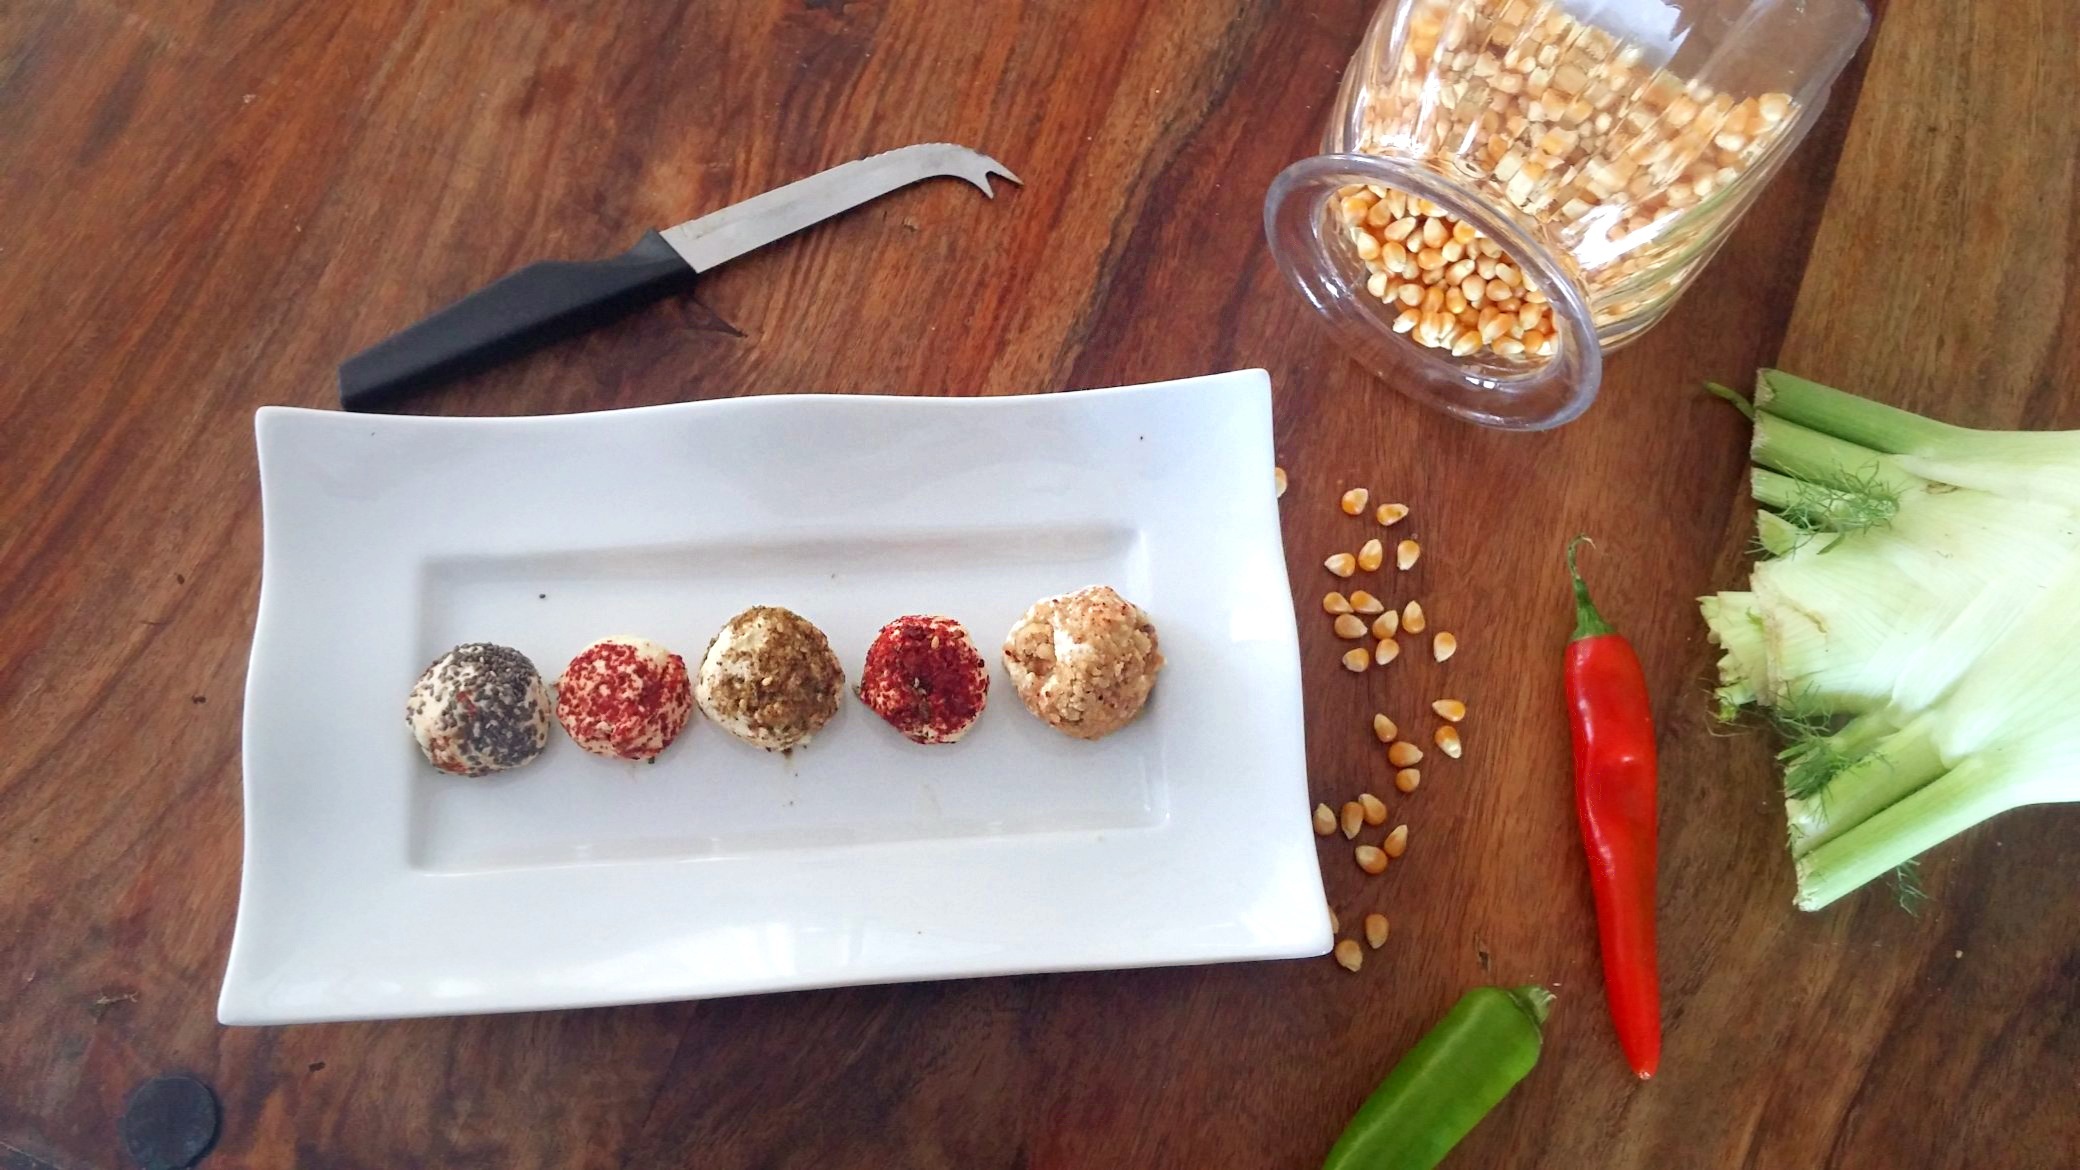
dish, meal, food, produce, cuisine, cheese, tasty, breakfest, vegan cheese